Alpine long-eared bat

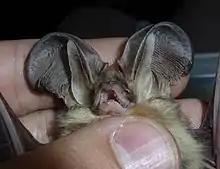
Close view of the lip pad of the bat "Plecotus macrobullaris".

It was described as a new subspecies in 1965 by A. Kuzjakin, who considered it a subspecies of the brown long-eared bat, "Plecotus auritus". Its trinomen at the time was "Plecotus auritus macrobullaris".